Justice for Victims of Lynching Act

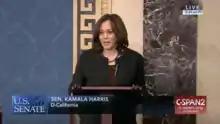
Kamala Harris presenting the Justice for Victims of Lynching Act in the Senate

The Justice for Victims of Lynching Act of 2018 was a proposed bill to classify lynching (defined as bodily injury on the basis of perceived race, color, religion or nationality) a federal hate crime in the United States. The largely symbolic bill aimed to recognize and apologize for historical governmental failures to prevent lynching in the country.